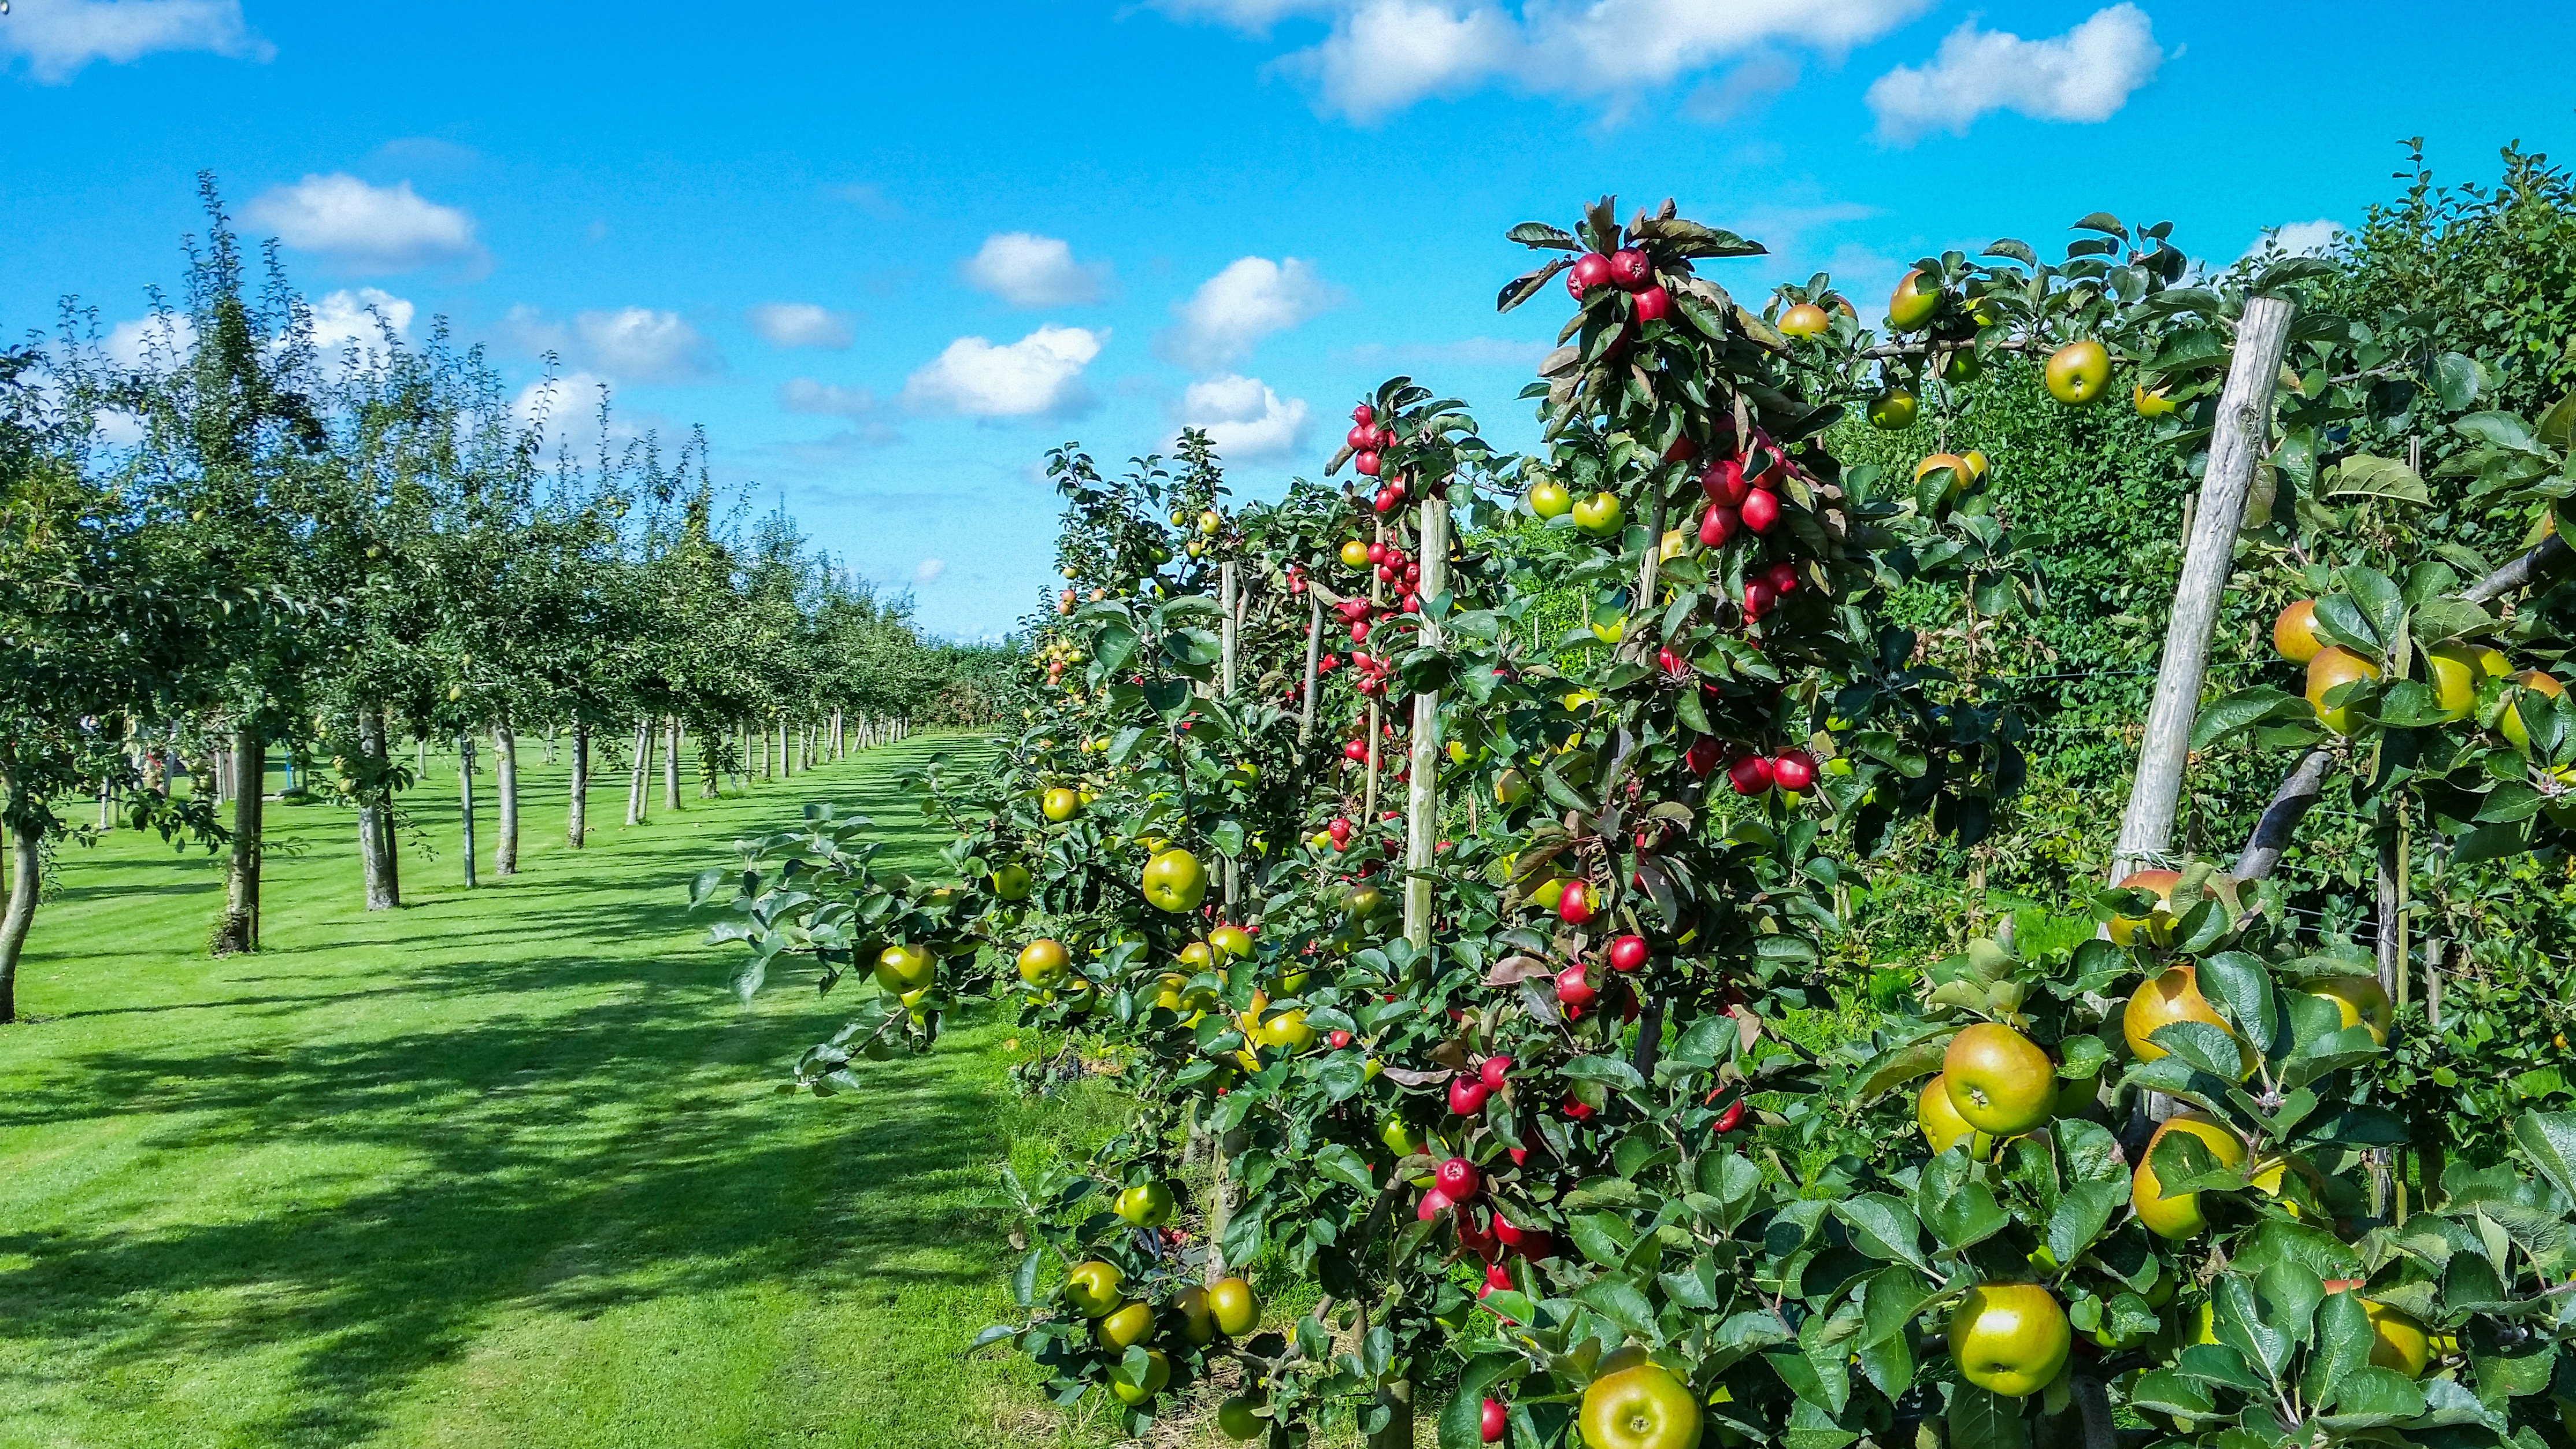
apple, tree, nature, branch, plant, field, fruit, leaf, flower, orchard, summer, food, green, red, harvest, produce, agriculture, garden, season, outdoors, shrub, plantation, apple tree, green apple, apple orchard, flowering plant, land plant